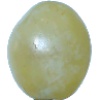
Label: Grape White 1